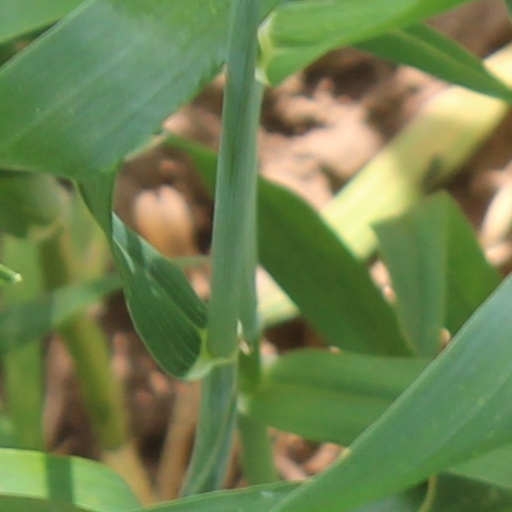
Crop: wheat